History of South Africa (1994–present)

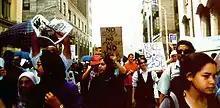
Protests against the Iraq War in Cape Town on 15 February 2003

In 1999, South Africa held its second non-racial elections. The governing ANC increased their majority, putting the party within one seat of the two-thirds majority that would allow it to alter the constitution. Thabo Mbeki was elected as the nation's second black president.